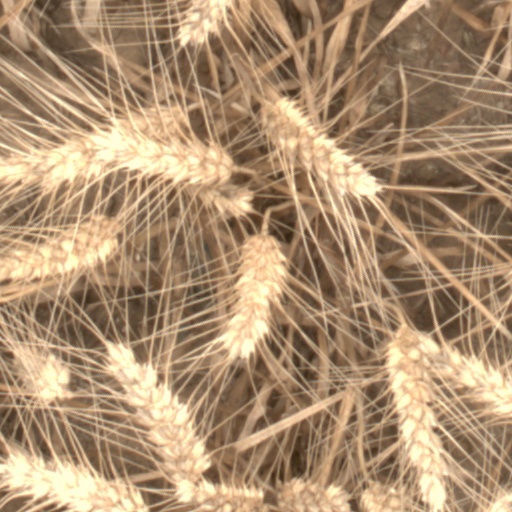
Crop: wheat